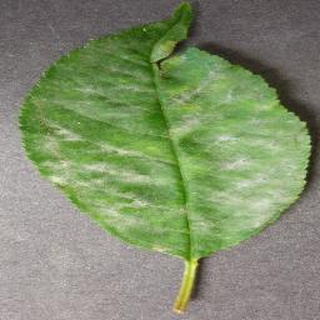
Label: cherry_powdery_mildew